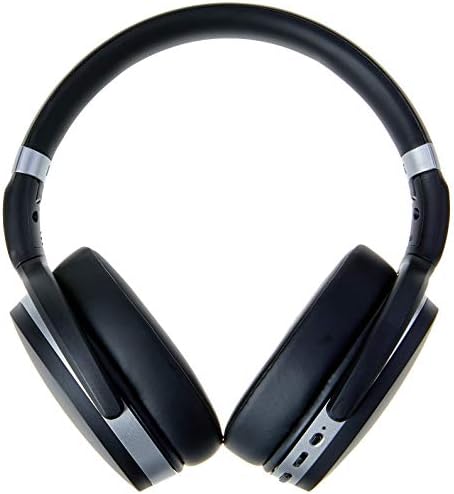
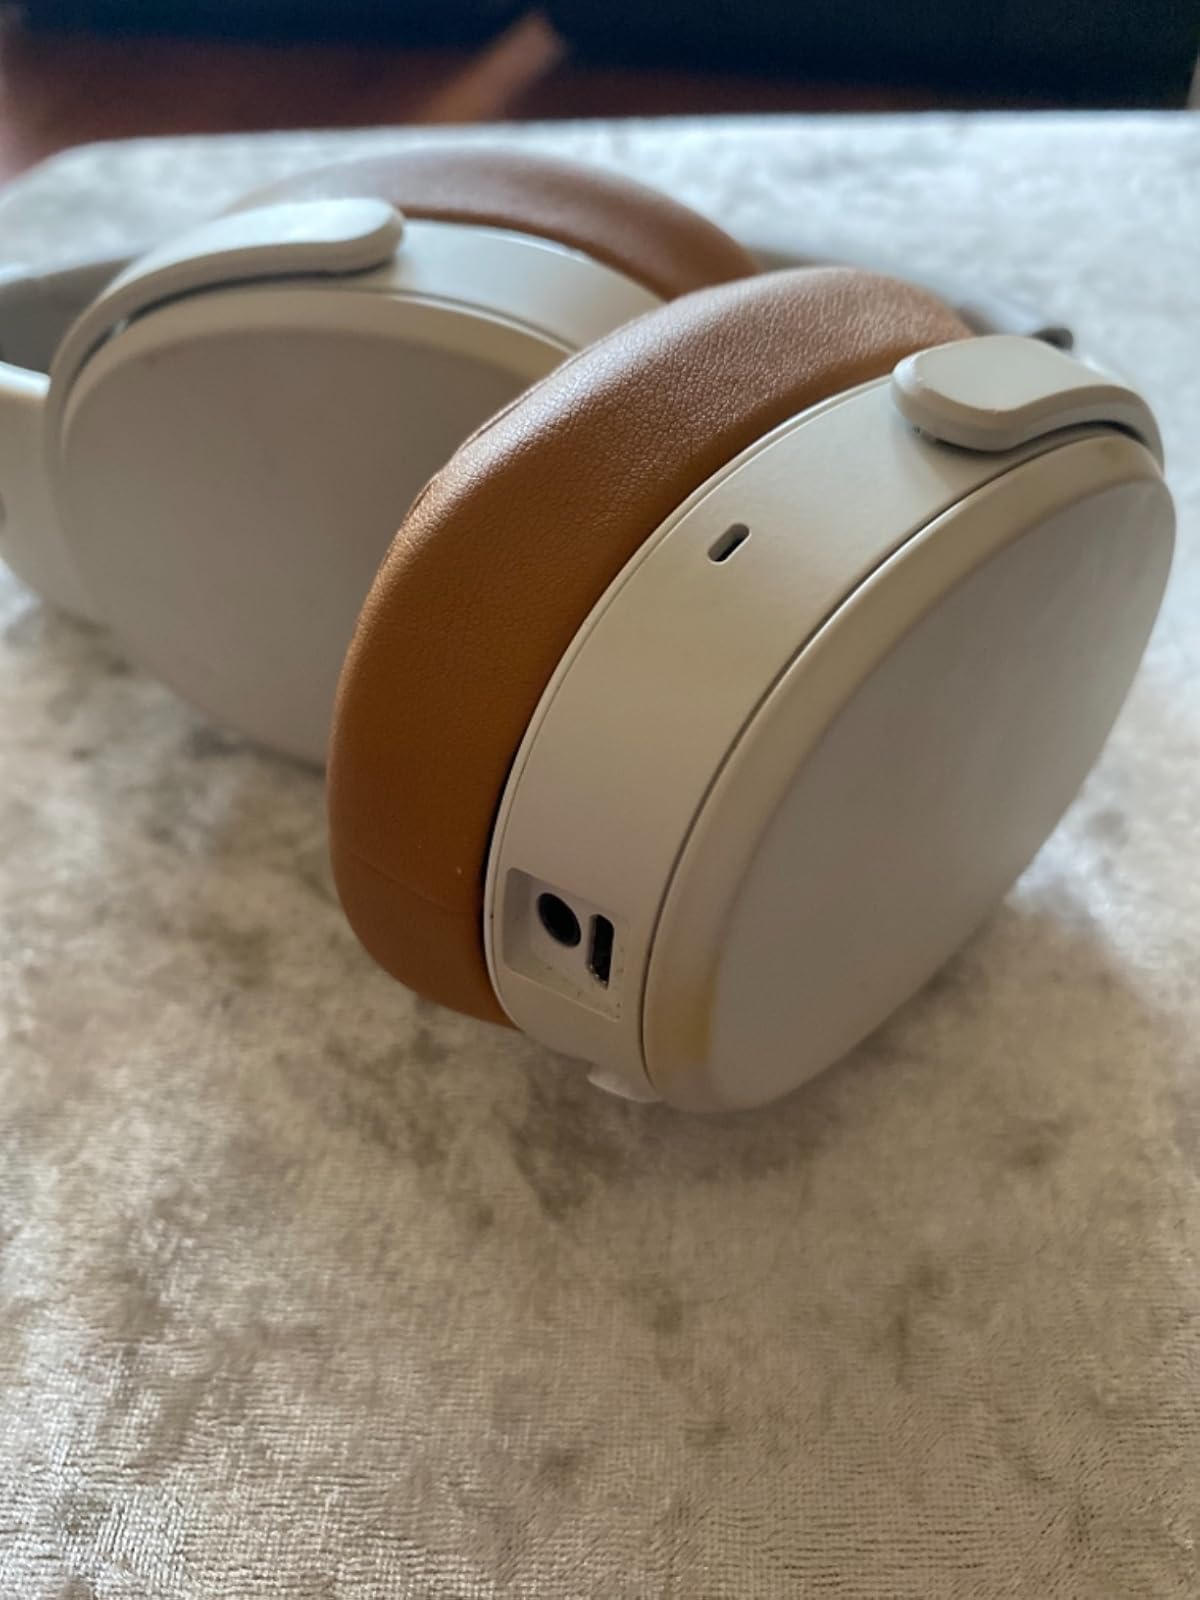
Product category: headphones
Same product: no